Harold Wellman

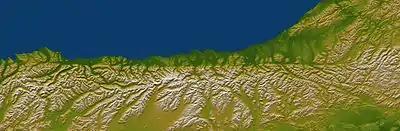
Elevation map of the west coast of New Zealand's South Island showing the sharp line formed by the Alpine Fault. North is to the right.

Harold Wellman was born in Devonport, England, to Evan Edward Wellman, an engineer in the Royal Navy, and May Kinglake Hoare. In 1927, his father was deployed at Devonport, Auckland, New Zealand for three years and the family moved to New Zealand. Harold Wellman first worked as a surveyor, but was soon forced to become a gold prospector on the West Coast due to the lack of work available during the depression.